Outline of Toronto

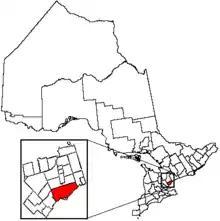
Location of Toronto within Ontario

Northern Hemisphere, Western Hemisphere